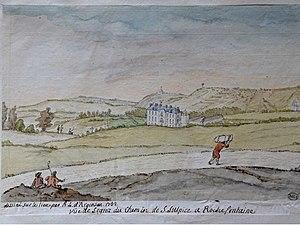
aquarelle du marquis d4argenson ancien ministre des affaires étrangères de Louis XV représentant le château de Segrez
Le château de Segrez est un monument historique, situé à Saint-Sulpice-de-Favières, dans le département de l'Essonne.